First Born (2007 film)

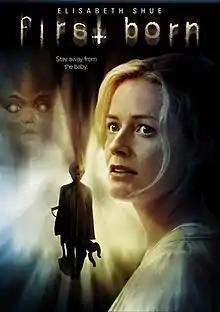
Film poster

Laura is an artistic dancer married to a wealthy businessman in New York City. She suspects she is pregnant after she gets sick after a dancing performance. She takes the subway home, and while she is on the subway she sees a young woman sitting across from her holding a baby. After a moment, she looks back and the young woman is gone but has left the baby behind. Alarmed, Laura jumps up and runs over to the baby but it is just a doll wrapped in a blanket and she hears an echo of a baby crying in the background. Laura gets a pregnancy test from the drug store, having taken the doll from the subway home with her. Later that night, she and her husband Steven share their good news: he has made a partnership at his firm and she is pregnant. After moving and settling down in the countryside, Laura becomes haunted by the cry of a baby continuously and it often affects her emotional health. One day while talking to her mother on the phone, she puts her dog in the basement but later it dies when it ingested rat poison that she had laid out for mice she had seen earlier. Upon hearing the baby's cries, she trips and her water breaks, forcing her to drive herself to the hospital. With complications to labor, Laura goes into an emergency C-section and gives birth to a girl. She visits the nursery area, but cannot help bring herself to be as happy as the new mothers inside.